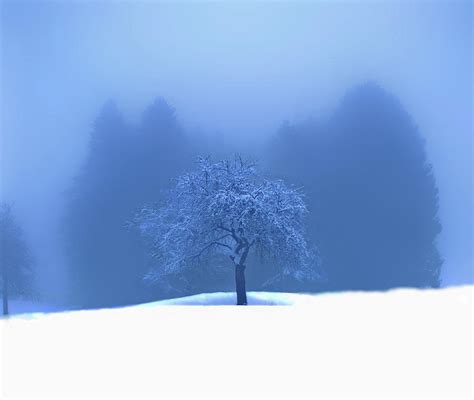
Weather: foggy or hazy